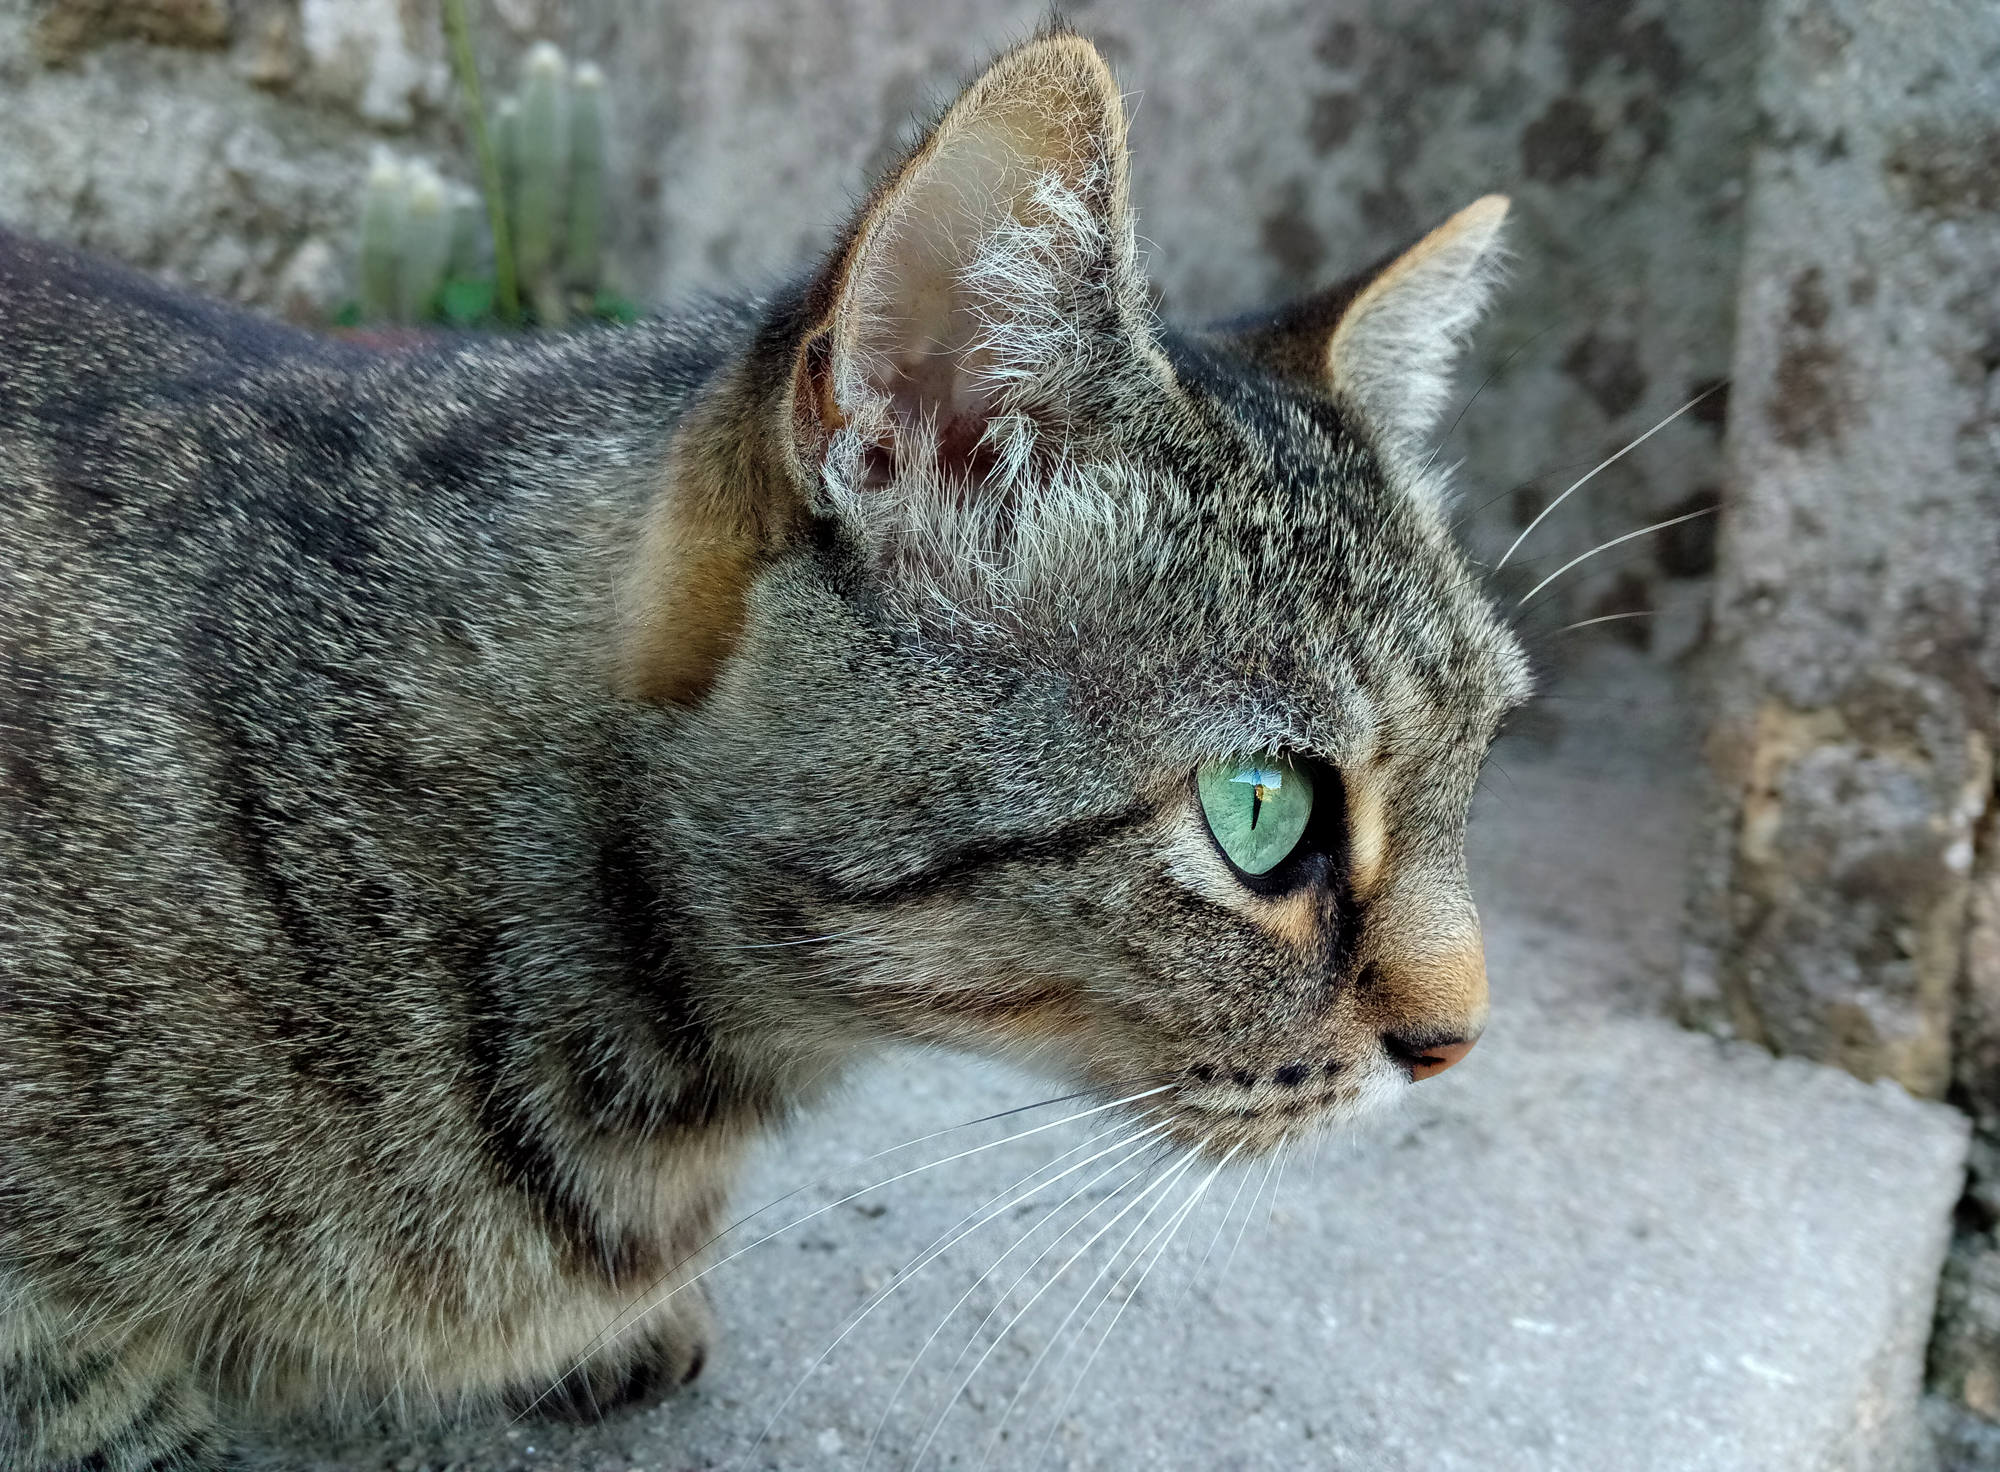
wildlife, cat, mammal, fauna, close up, cats, whiskers, animals, vertebrate, gatos, ggl1, gaby1, xovesphoto, animales, blackview6000, blackview, tabby cat, european shorthair, wild cat, small to medium sized cats, cat like mammal, domestic short haired cat, pixie bob, rusty spotted cat